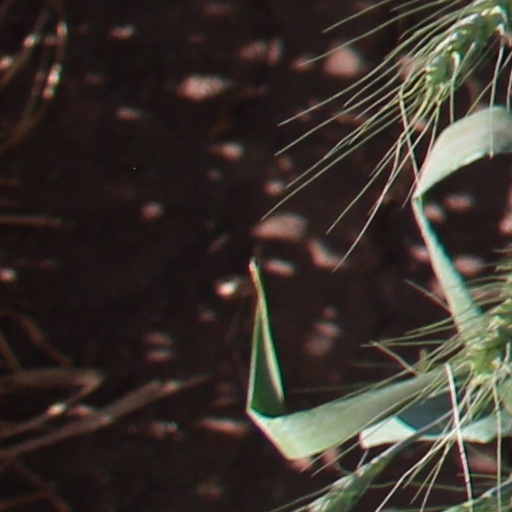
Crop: wheat